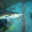
Label: shark